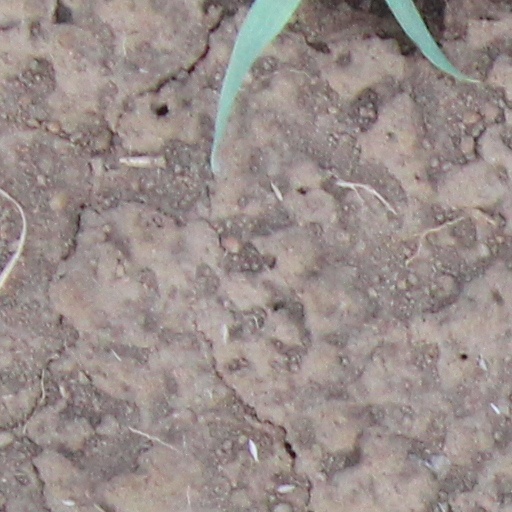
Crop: wheat